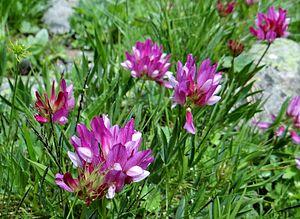
Trèfle rouge en Vanoise